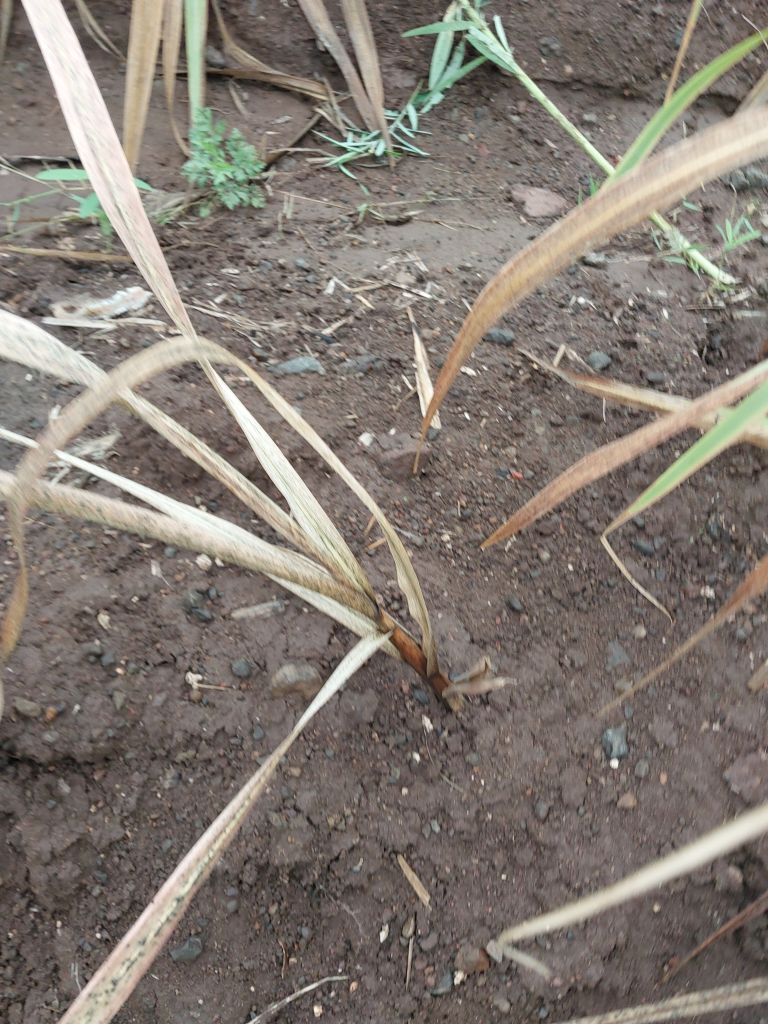
Label: Sett Rot